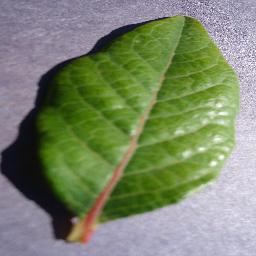
Label: Blueberry___healthy